Konak (residence)

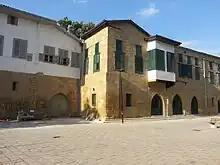
Kadı Menteş Mansion

Konak is a name for a house in Turkey and on the territories of the former Ottoman Empire, especially one used as an official residence for the elite members of the Ottoman society.